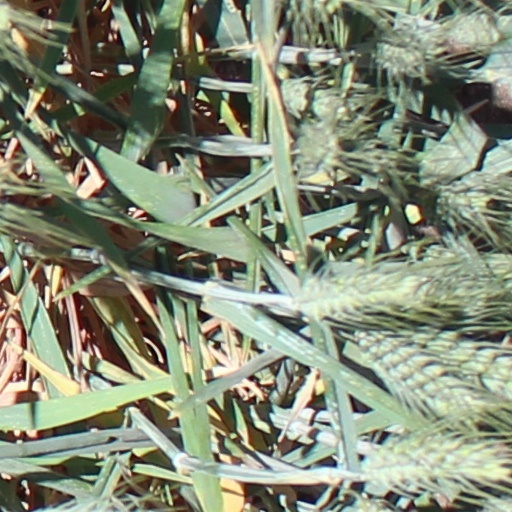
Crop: wheat